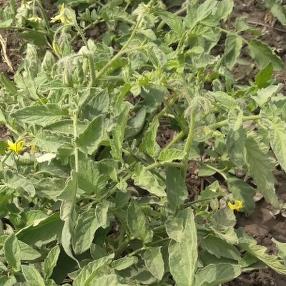
Crop: Tomato
Condition: healthy-leaf